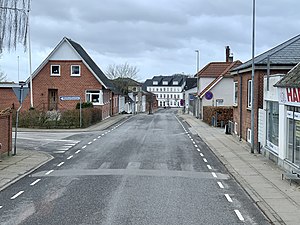
Østergade (Hadsund)
Østergade, bagerst ses Købmandsgaarden fra 1855.
Østergade, Hadsund. Den hvide bygning længere fremme er Købmandsgaarden fra 1855
Østergade er en 1,8 km lang gade i det centrale Hadsund, og er præget af ældre små og store byhuse. Den er Hadsunds femtestørste gade med 4.131 køretøjer om dagen. Gaden var indtil landevejen blev omlagt den 3. december 1982 en del af hovedlandevejen mellem Als og Hadsund. Det nuværende navn betyder sandsynligvis gaden mod øst.